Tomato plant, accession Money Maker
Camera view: bottom (45 deg); turntable rotation: 180 degrees
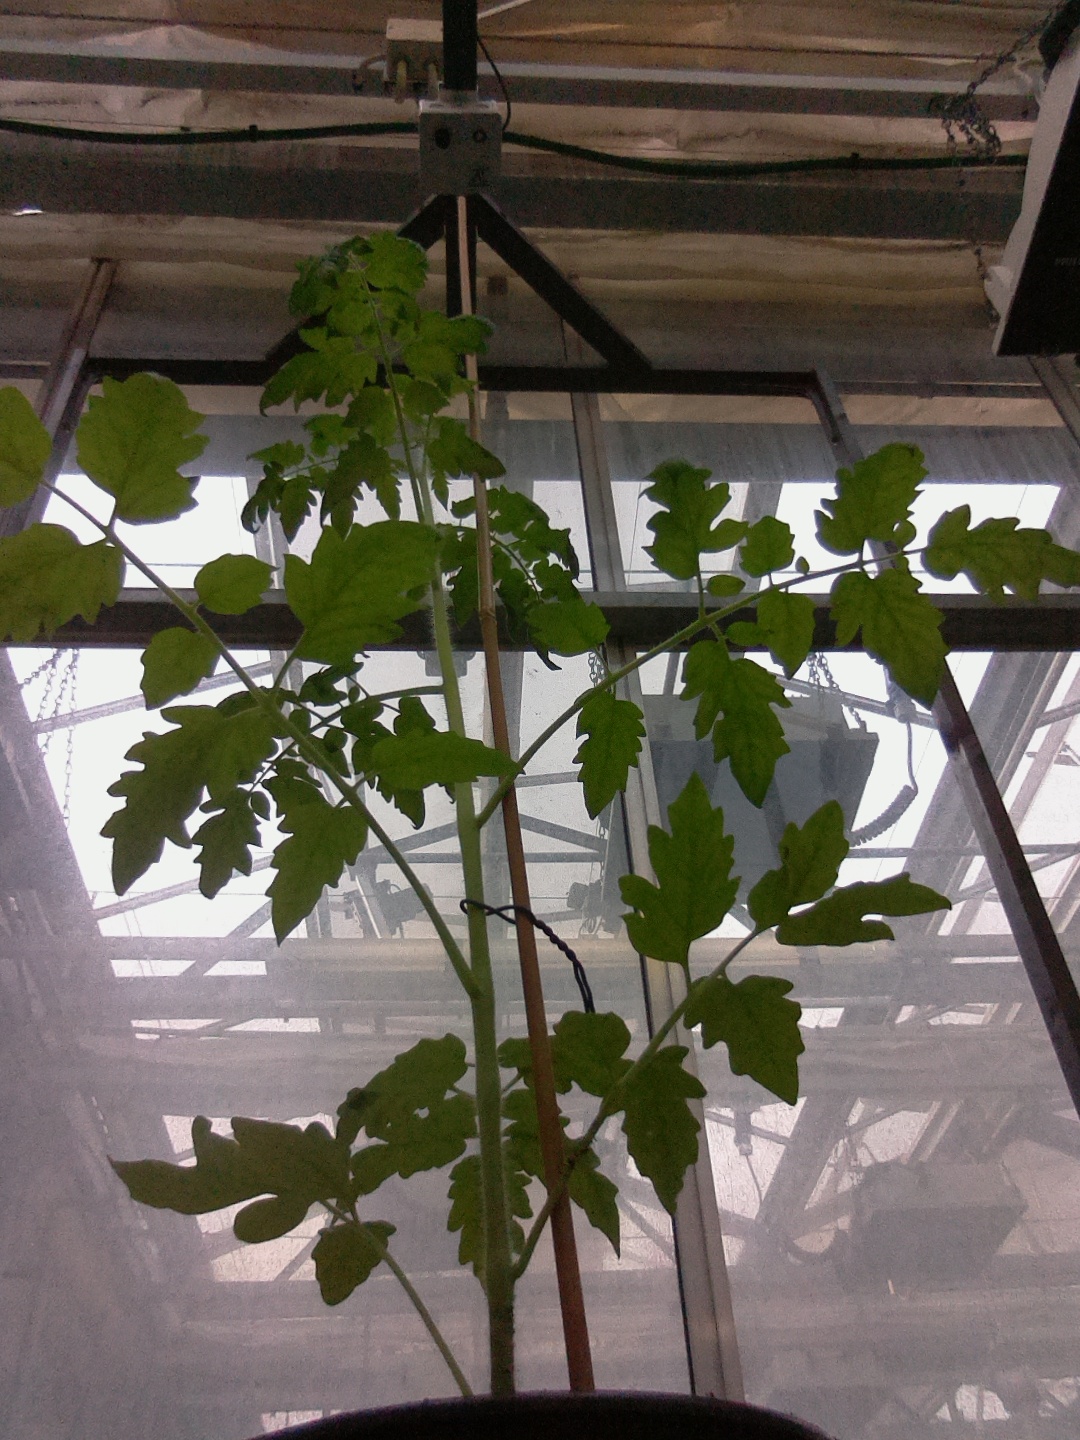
BBCH growth stage 15: 10 of true leaves visible